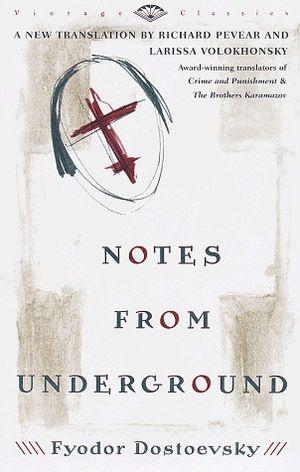
1ère de couverture de Carnet du Sous-sol (Fyodor Dostoïevski)